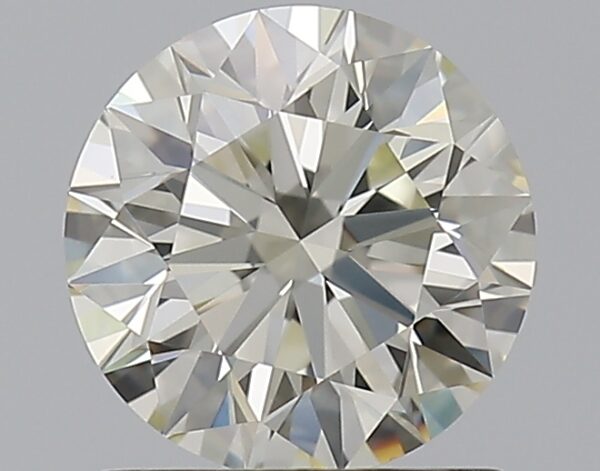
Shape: round
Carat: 1
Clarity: VS1
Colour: L
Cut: EX
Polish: EX
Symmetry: EX
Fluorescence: N
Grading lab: GIA
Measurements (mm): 6.35 x 6.39 x 3.98